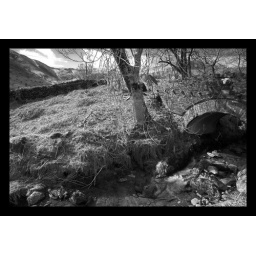
water under the bridge b&w (Heathcliff)